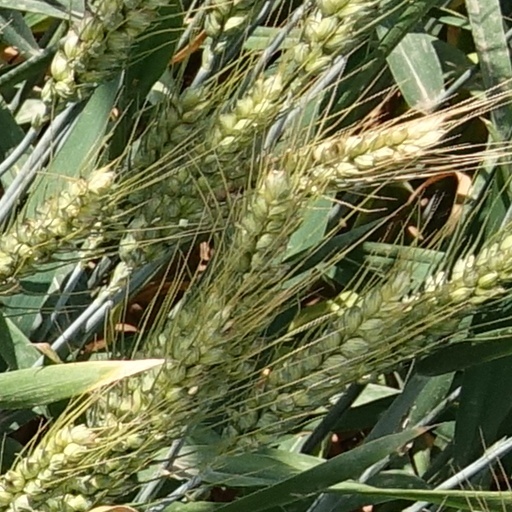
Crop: wheat